Firestar (Marvel Comics)

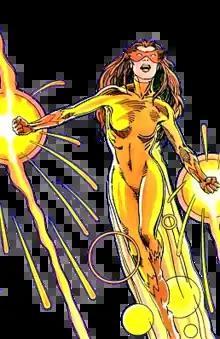
Cover to "Firestar" #4 (June 1986) by Barry Windsor-Smith

Firestar (Angelica "Angel" Jones) is a superhero appearing in media including American comic books published by Marvel Comics. Created by John Romita Sr., Rick Hoberg, and Dennis Marks, the character first appeared in 1981 on the NBC animated television series "Spider-Man and His Amazing Friends". Firestar has the ability to generate and manipulate microwave radiation, allowing her to fly and create intense heat and flames. In the comics, she has acted as a solo hero and also as a member of the Hellions, New Warriors, Avengers, and X-Men.